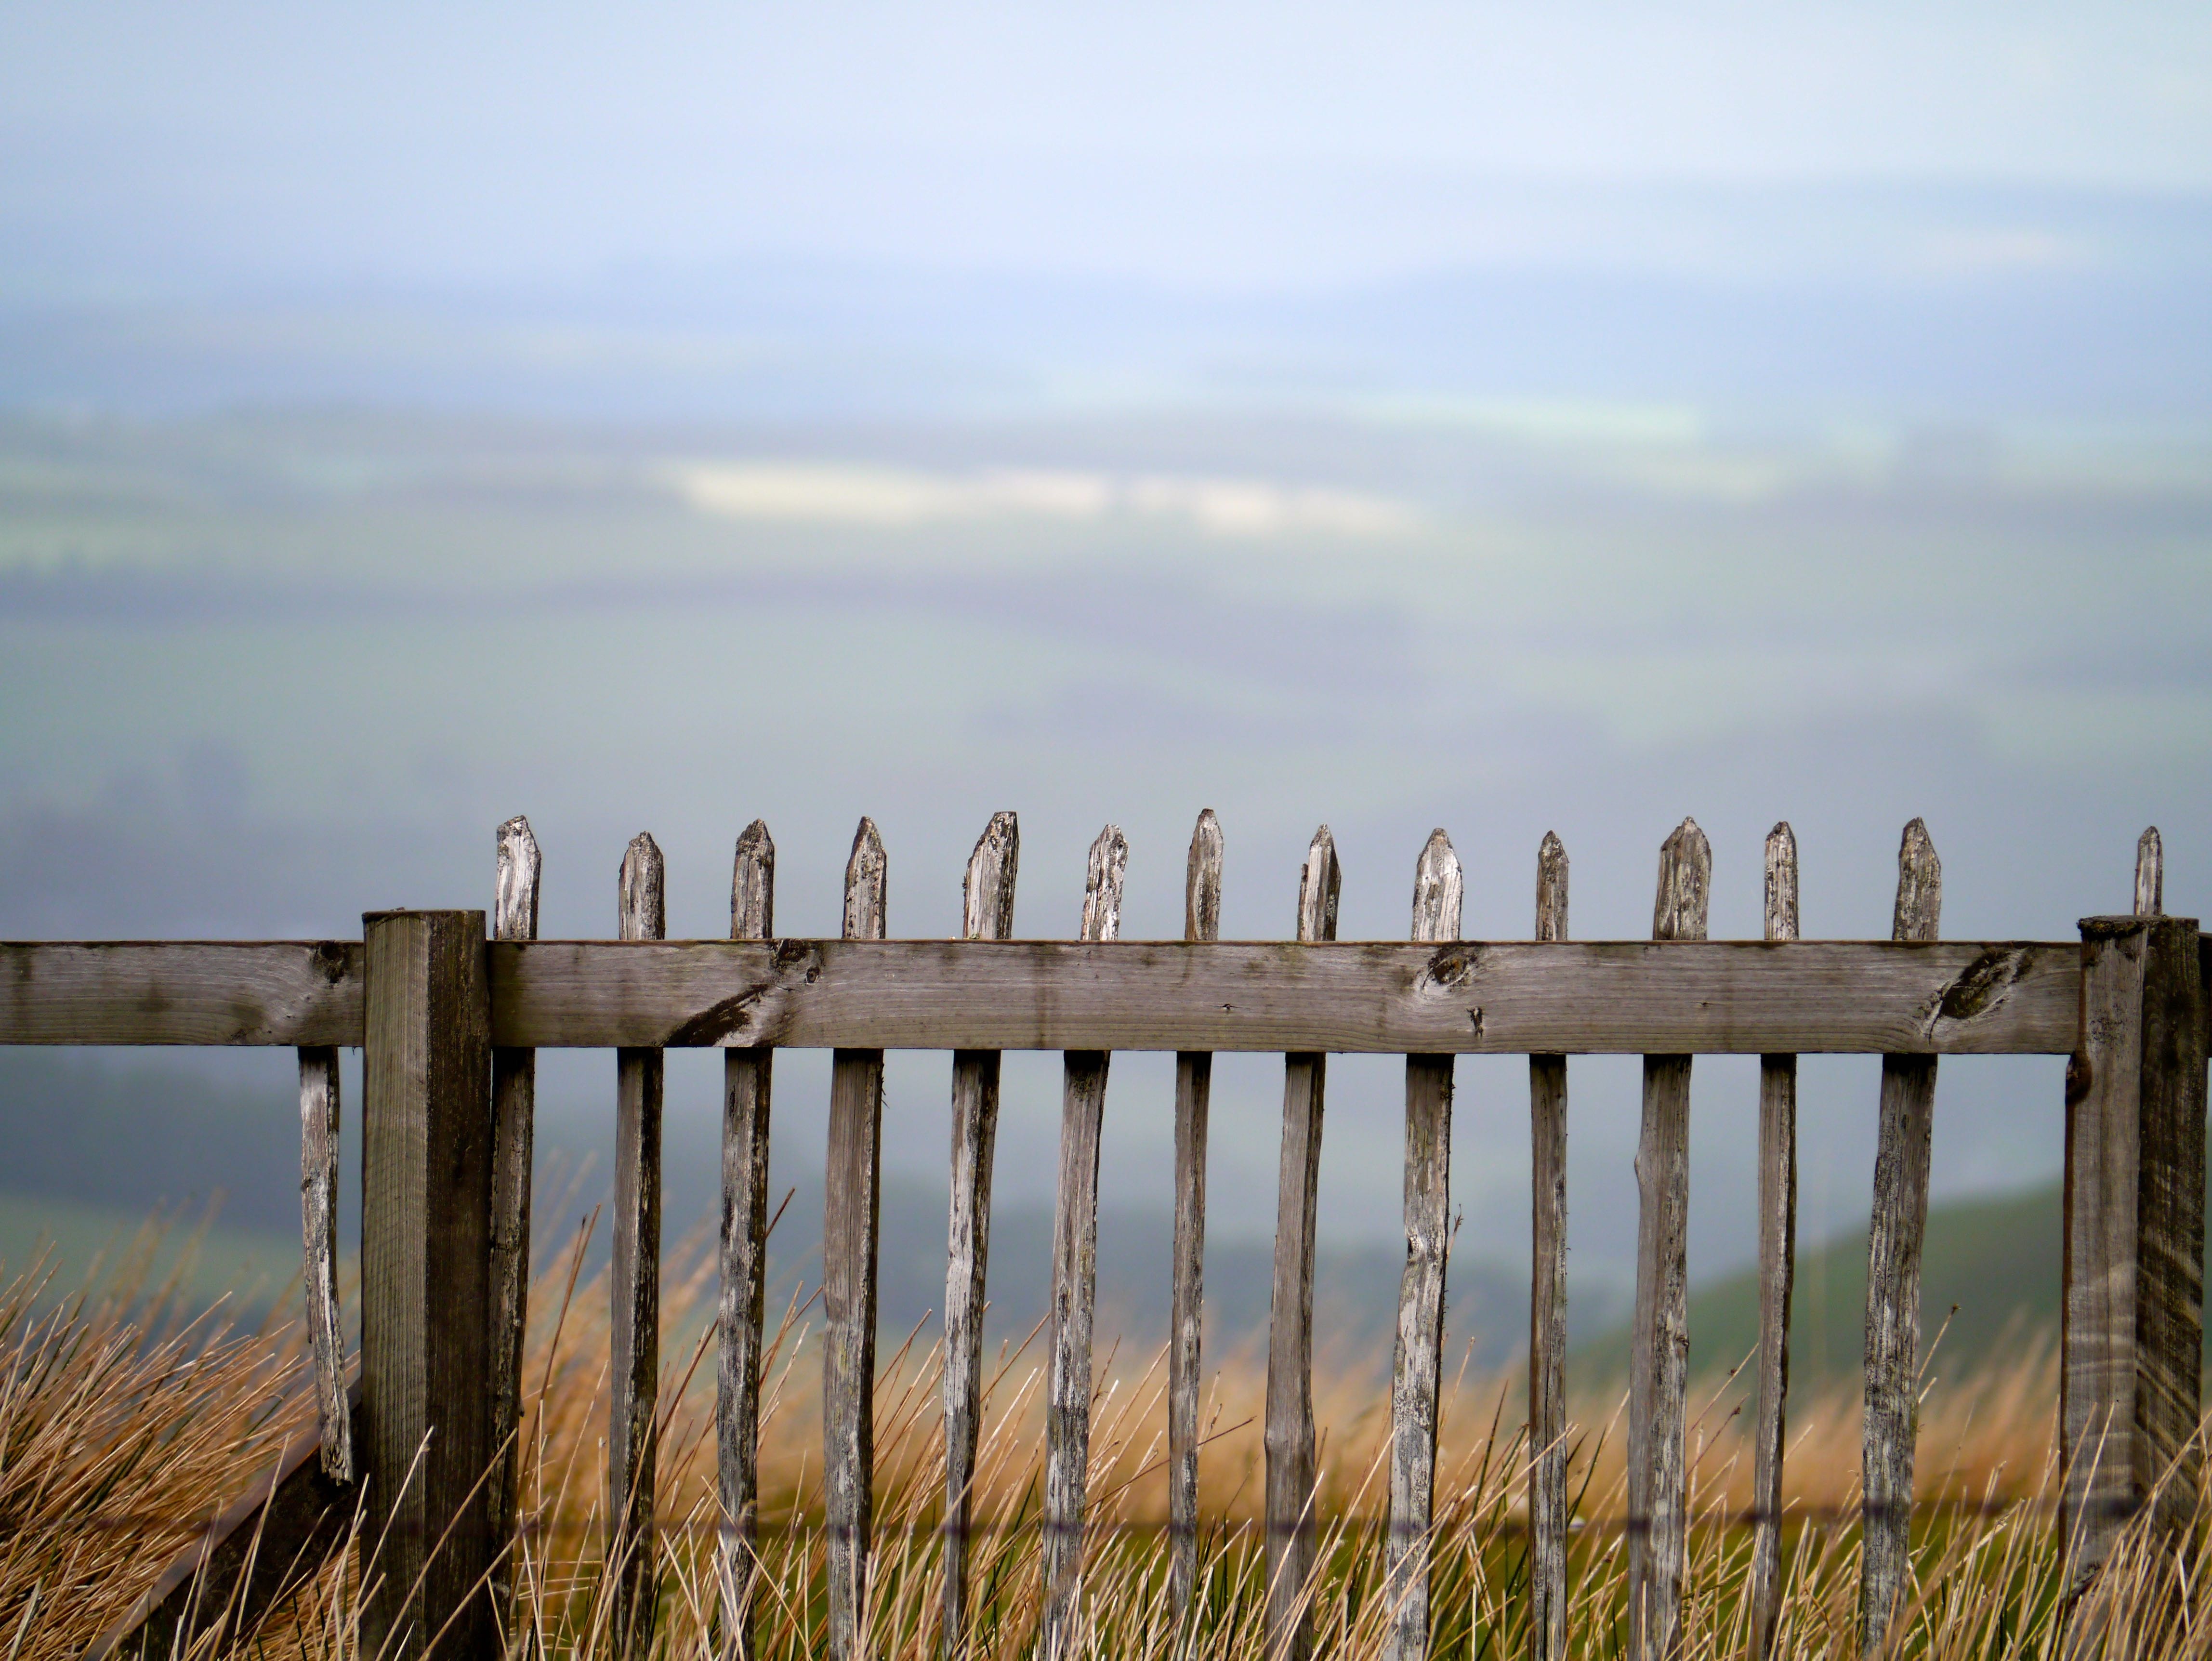
sea, coast, nature, horizon, fence, wood, bridge, morning, pier, walkway, freedom, vision, scotland, border, wood fence, atmospheric phenomenon, outdoor structure, home fencing